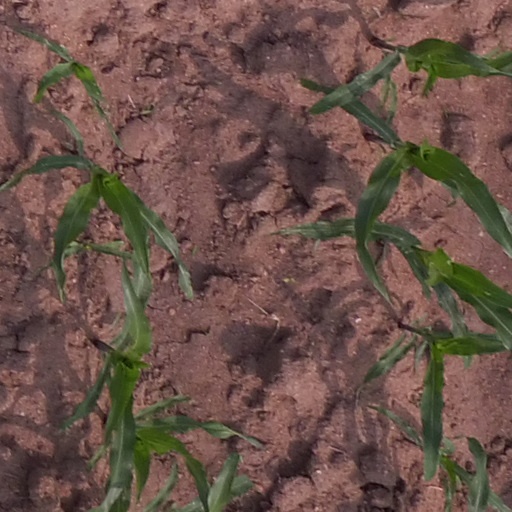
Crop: maize; corn